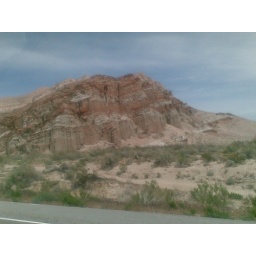
gorgeous striations in the rocks of this canyon in mojave, california called red rock canyon, lucky shot from the moving car!